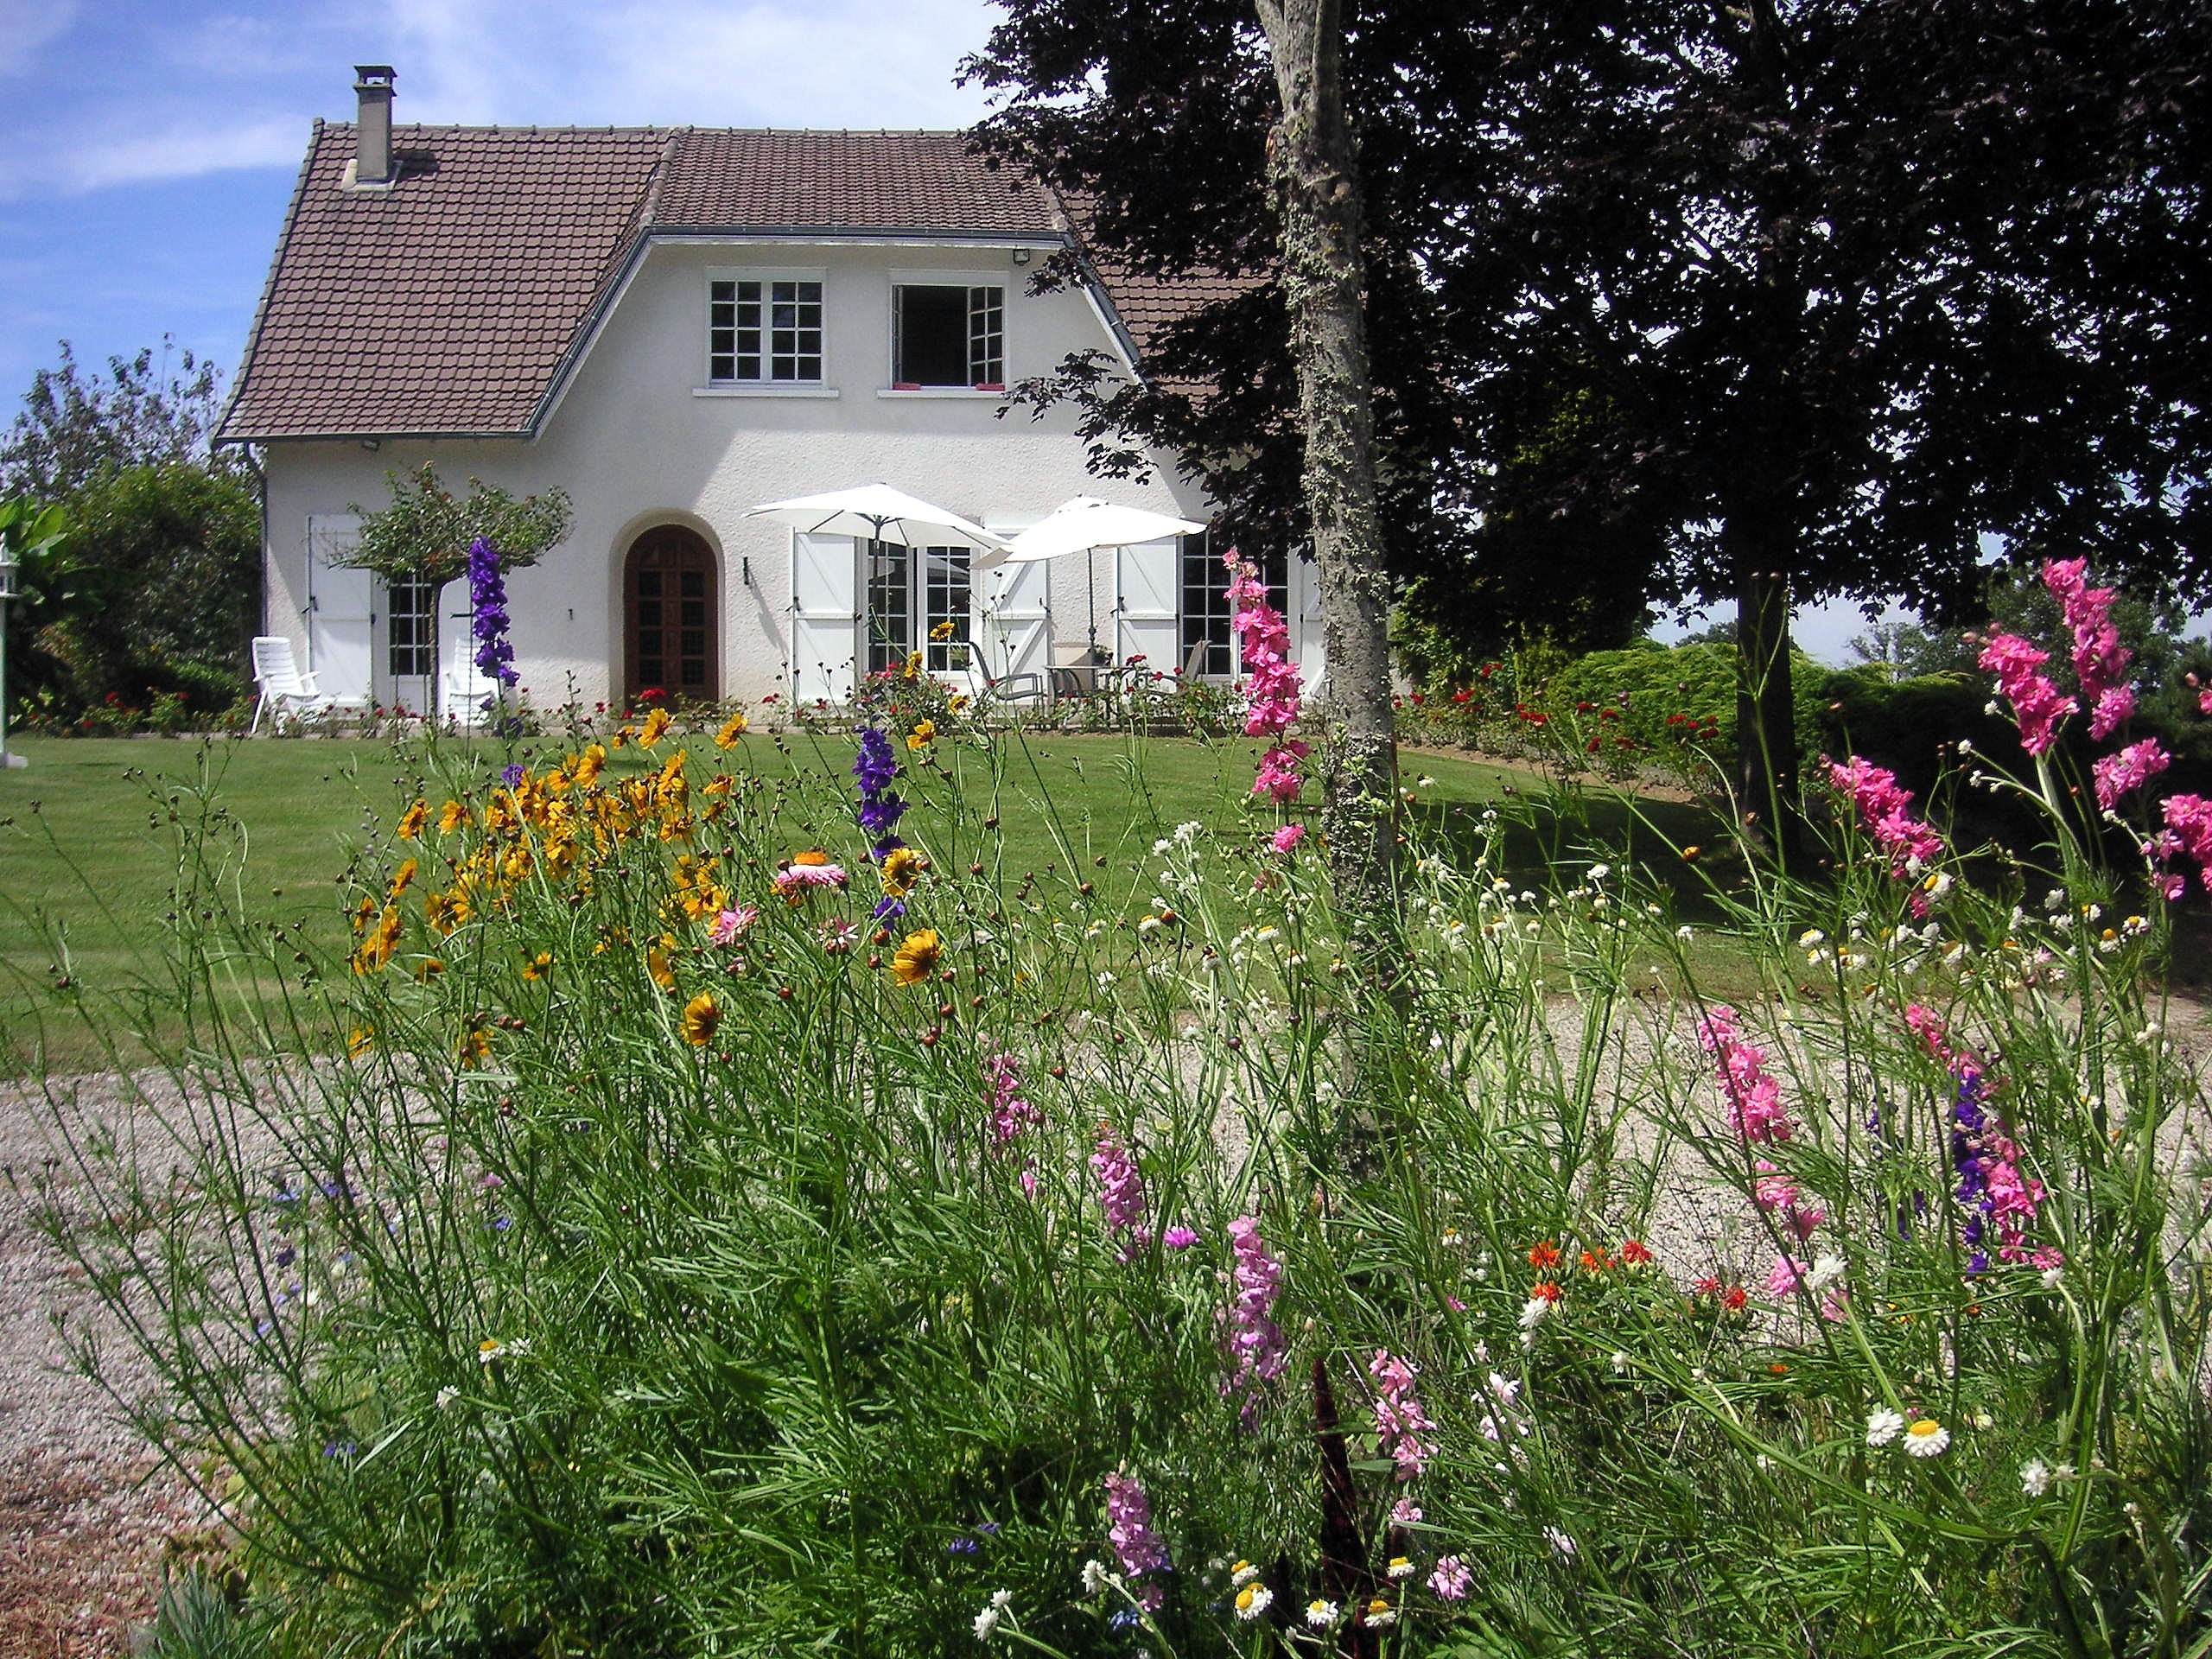
grass, outdoor, structure, plant, farm, lawn, vintage, meadow, countryside, house, flower, building, home, country, rustic, hut, village, idyllic, rural, construction, cabin, cottage, backyard, cozy, residence, property, botany, exterior, residential, garden, lifestyle, dwelling, flora, wildflower, living, design, minimalist, farmhouse, domestic, estate, woodland, yard, comfortable, rural area